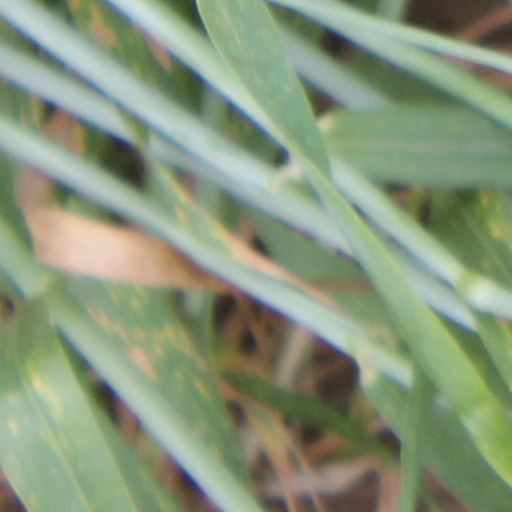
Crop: wheat